William Mahone

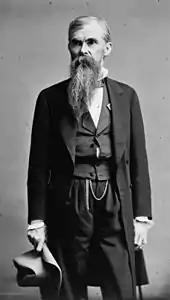
Mahone after the war

As the political differences between Northern and Southern United States factions escalated in the second half of the 19th century, Mahone favored southern states' secession. During the American Civil War, he was active in the conflict even before he became an officer in the Confederate Army. Early in the war, in 1861, his Norfolk and Petersburg Railroad was especially valuable to the Confederacy and transported ordnance to the Norfolk area, where it was used during the Confederate occupation. By the war's end, most of what was left of the railroad was under U.S. control.